Odawara Castle

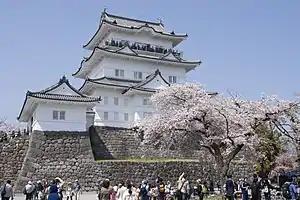
In spring

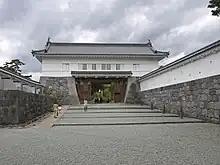
Main gate

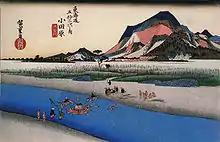

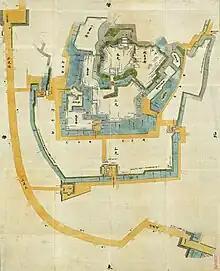

The current donjon (keep) was constructed out of reinforced concrete in 1960 on a stone foundation of the former donjon, torn down from 1870–1872 during the Meiji Period. There has been fortifications at or around the castle's current site since the Kamakura Period (1185–1333).